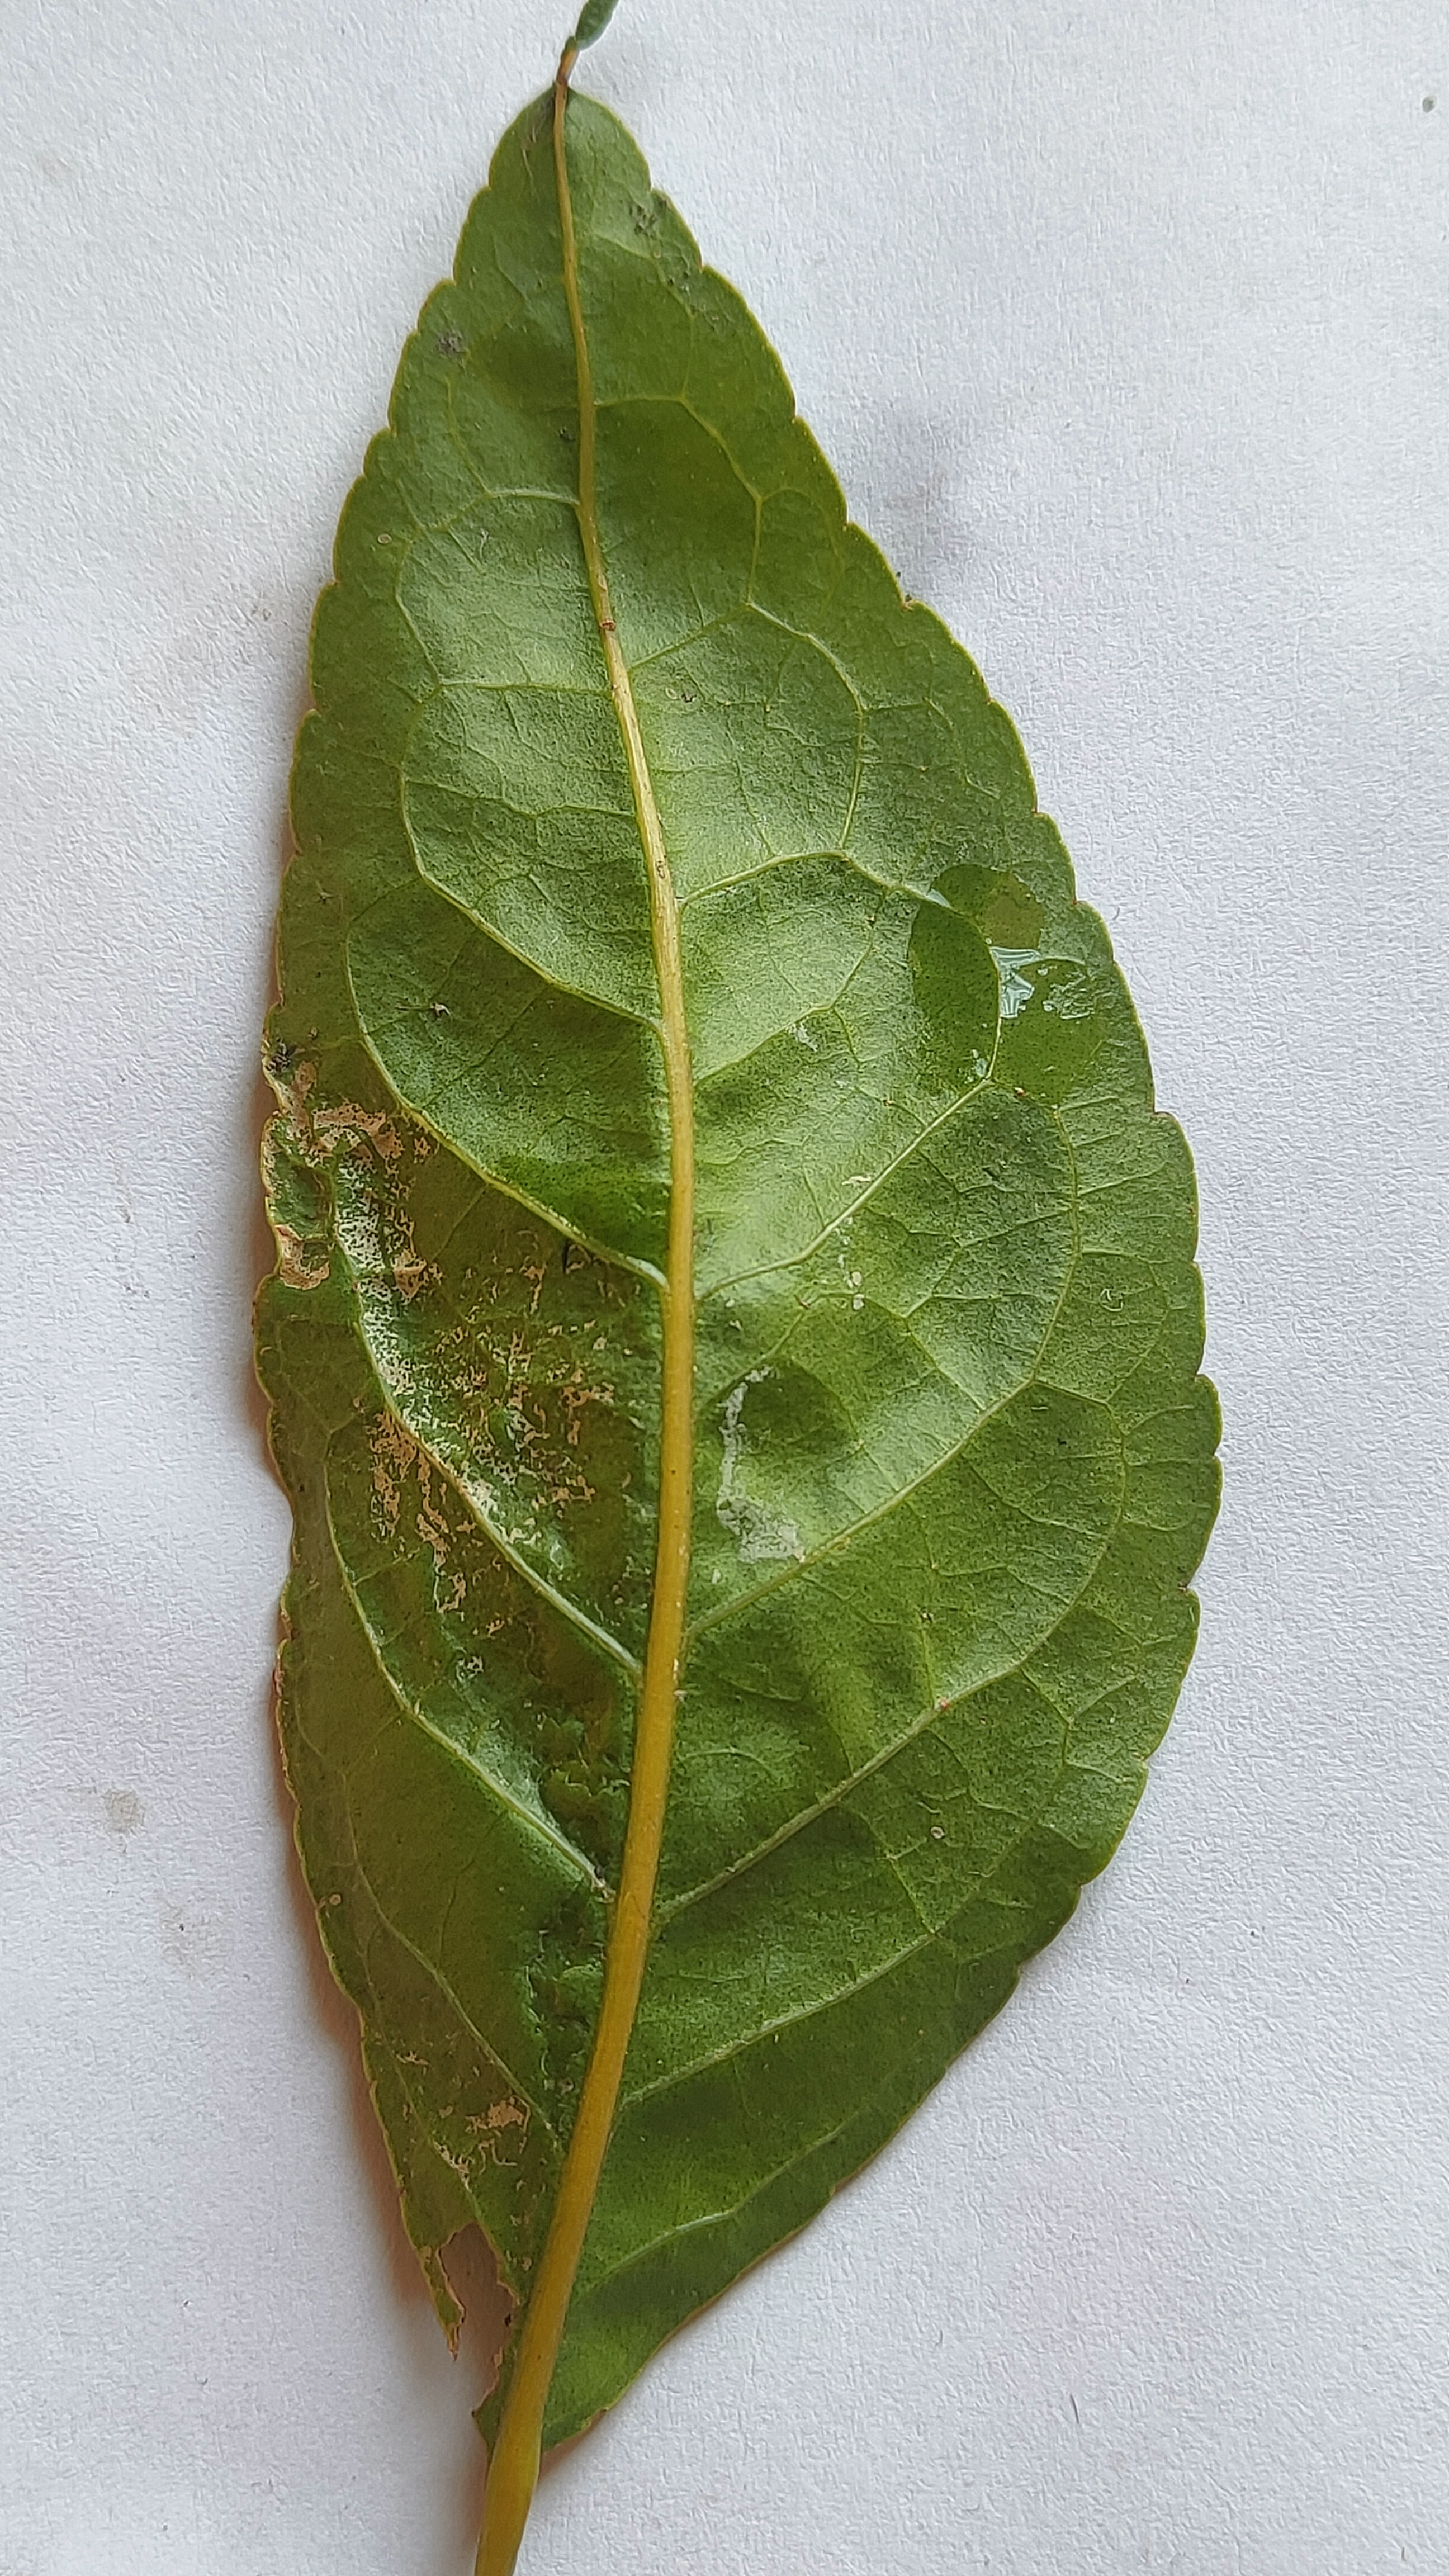
Leaf variety: Aegle marmelos